Arrow-class oil tanker

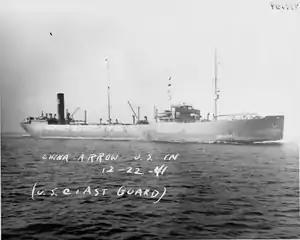
SS "China Arrow" on December 22, 1941

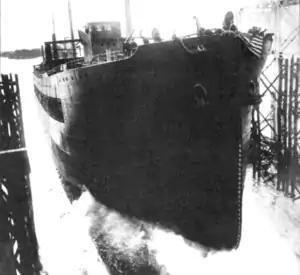
The launch of SS "Empire Arrow" on May 24, 1921

The first four ships built by New York Shipbuilding—"Standard Arrow", "Royal Arrow", "Sylvan Arrow", and "Broad Arrow—"all measured long and wide. While both "Standard Arrow" and "Royal Arrow" had a gross register tonnage of 7,794, "Broad Arrow" added three tons, and "Sylvan Arrow" added four. The cargo capacity for each of these tankers was initially , but "Royal Arrow"s would be decreased to after being commandeered by the US government in World War I.